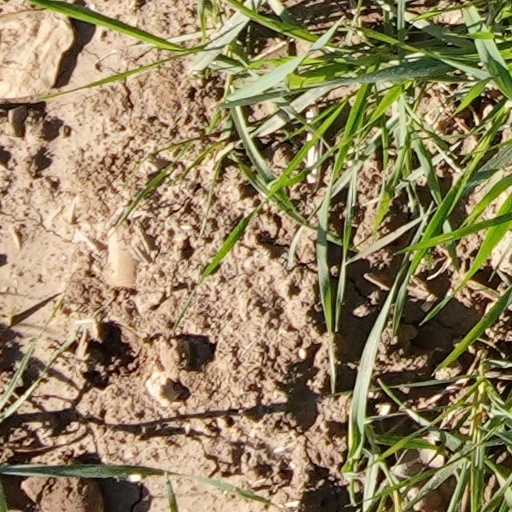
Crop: wheat